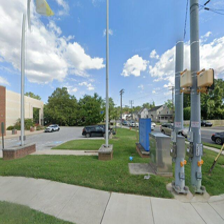
Label: streetView